Army Wives

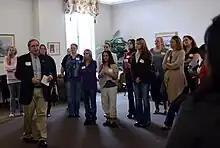
Executive producer Jeff Melvoin speaking to Joint Base Lewis-McChord Army spouses in 2012.

"Army Wives" was produced by The Mark Gordon Company in association with ABC Studios. In December 2006, Samantha Corbin-Miller was named executive producer/showrunner of the show, which was at the time in development. However, by March 2007, it was announced that she had left the then upcoming series and was replaced by Jeff Melvoin. In August 2007, Dee Johnson took over "Army Wives" for Melvoin, becoming the third showrunner. She departed in March 2008, and Nick Thiel came aboard. In August 2008, the series' creator Katherine Fugate also left, stating: "With the show [being] such an established hit, now seems like a logical time for me to step away and focus on developing new projects." Melvoin returned in 2009 and was the showrunner from then.